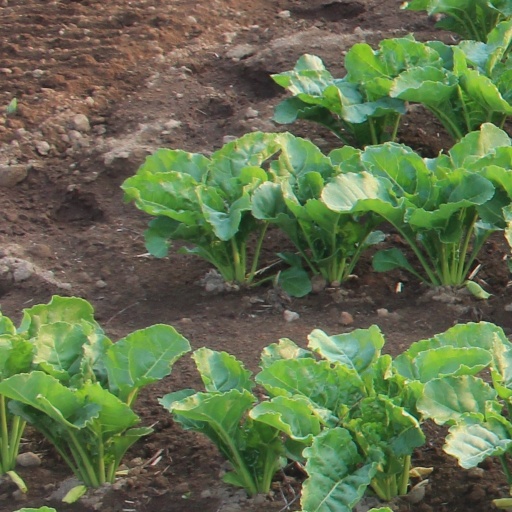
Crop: sugar beet